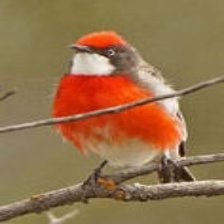
Species: CRIMSON CHAT
Scientific name: EPTHIANURA TRICOLOR